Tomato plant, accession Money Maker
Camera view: tilt-top (135 deg); turntable rotation: 330 degrees
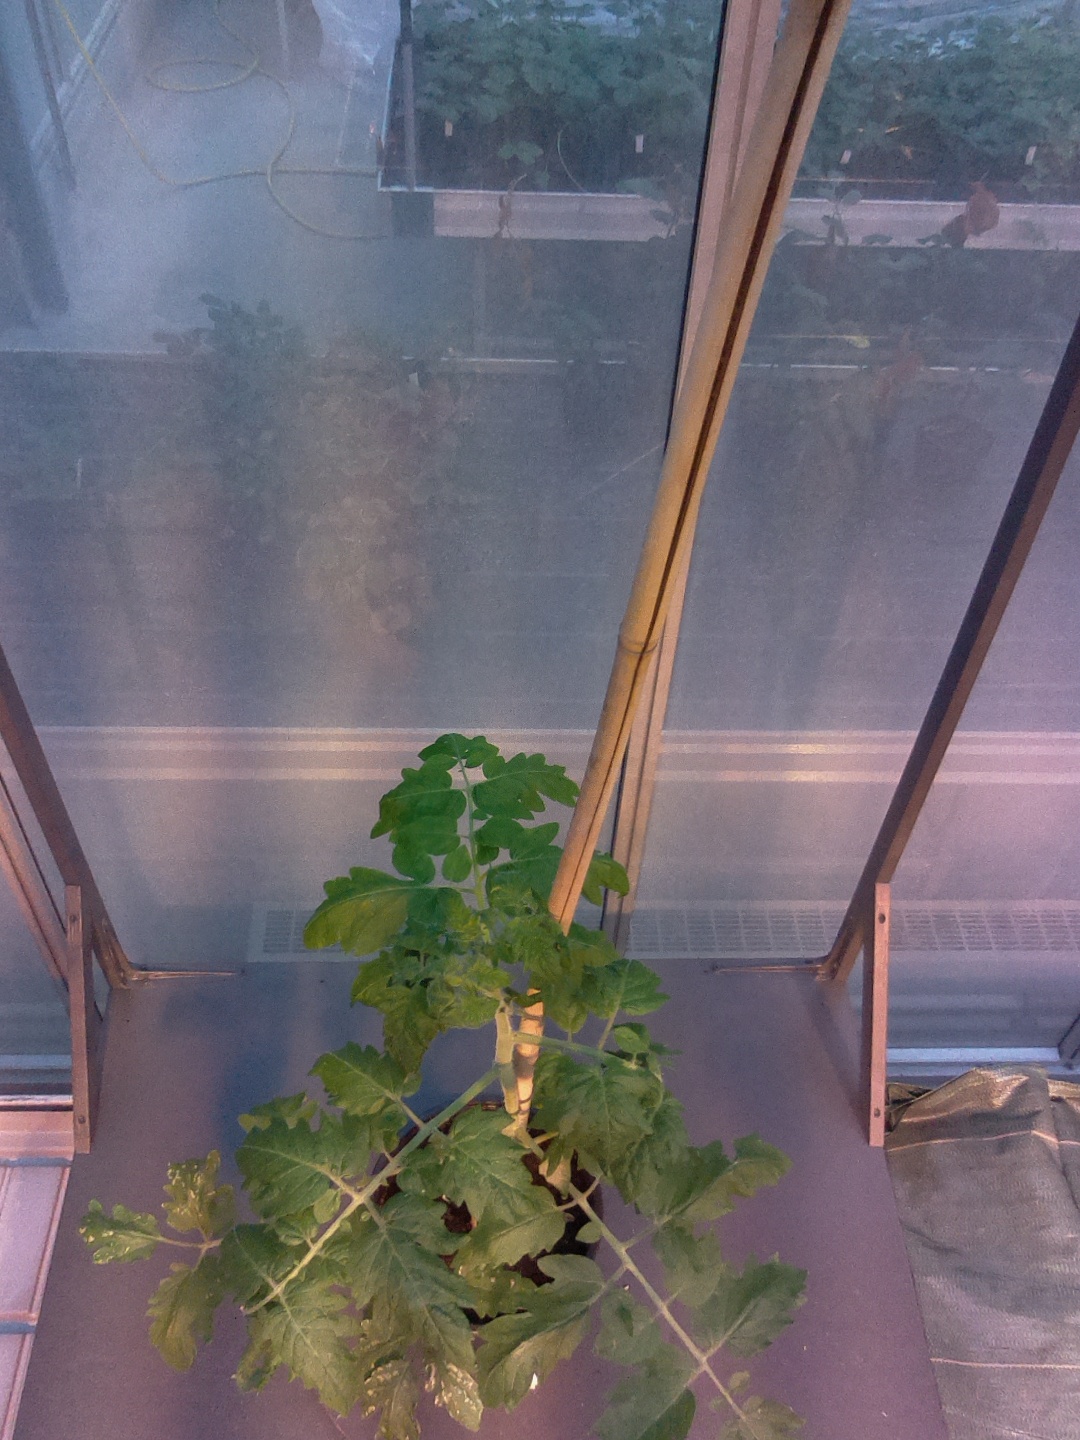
BBCH growth stage 51: First inflorence visible, visible closed flower bud